Hillfort

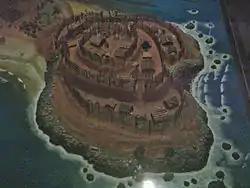
Model of a Māori pā on a headland, showing the stepped nature and the wood palisades

In Russia, Belarus, Poland and Ukraine, Iron Age and Early Medieval hillforts are called "gords" or "hords". They were the residence of local rulers, and provided for refuge in times of war.